List of historic properties in Glendale, Arizona

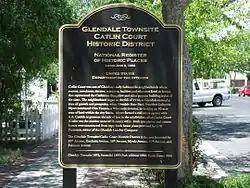
National Register of Historic Places “Catlin Court Historic District” Marker.

The Catlin Court Historic District, established in 1914, is significant for its historic association with an important period in the development of the city of Glendale, Arizona. The Catlin Court Historic District which is located in the area bounded by Gardenia Ave., 59th Ave., Palmarie Ave. and 58th Ave. is one of nine historic districts in Glendale, Arizona listed in the National Register of Historic Places. The district was listed in the National Register of Historic Places on June 9, 1992.